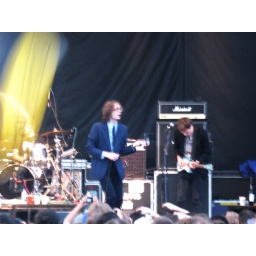
with beach ball in flight